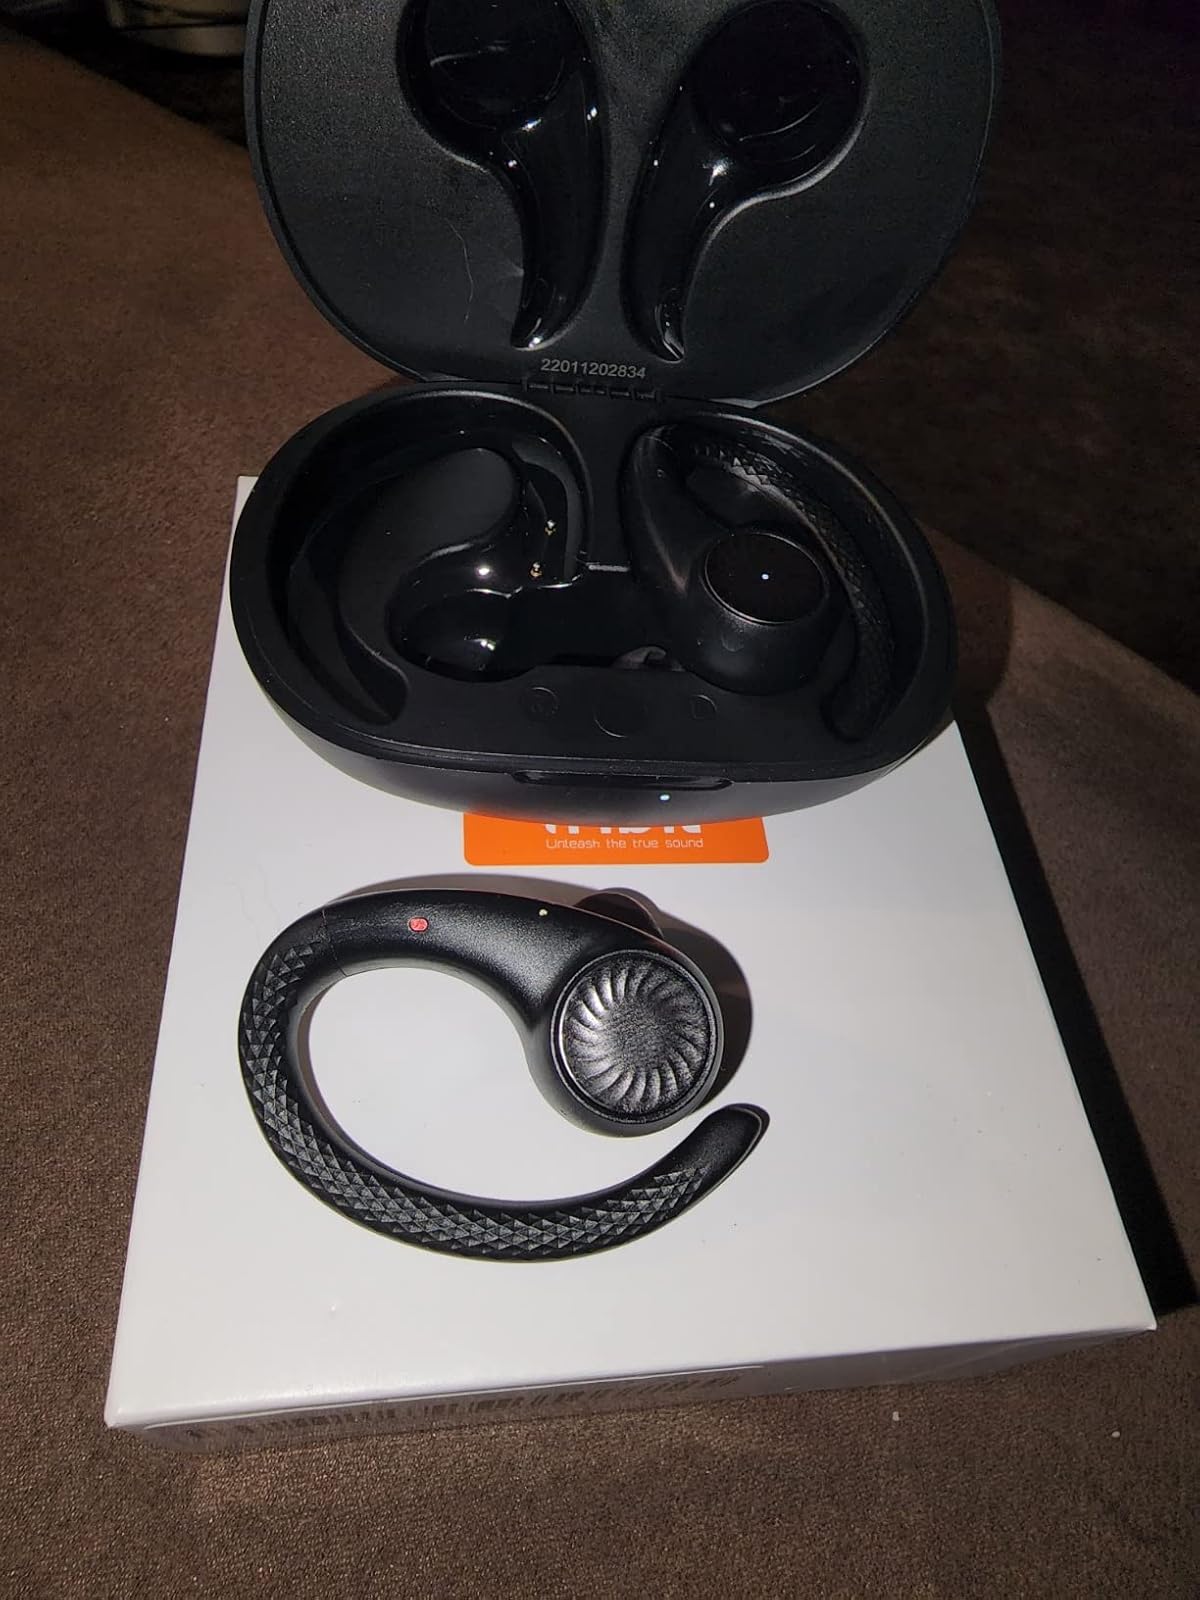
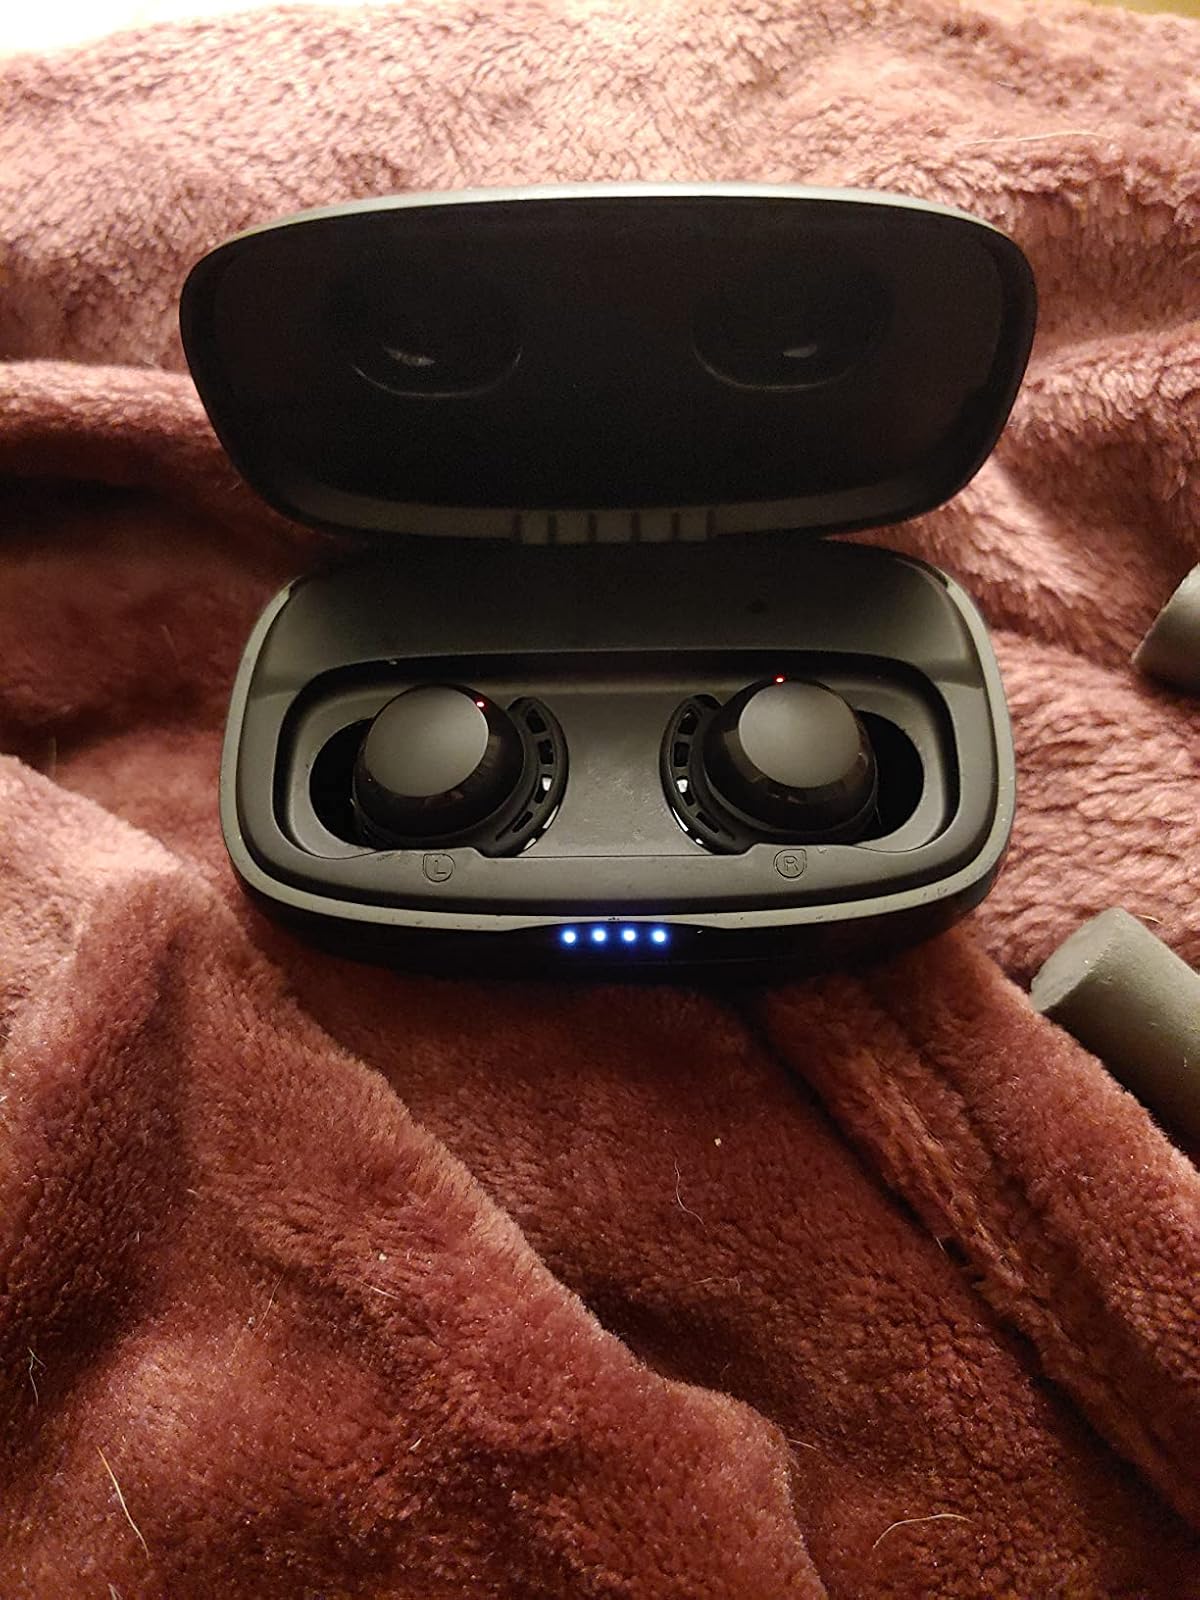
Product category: earbuds
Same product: no